Chaves, Portugal

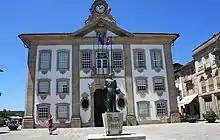
The former residence of the Majorat of Vilar de Perdizes, now the municipal palace/hall of Chaves

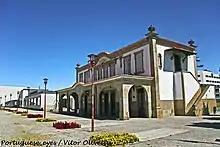
Railway Station of Chaves

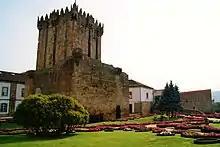
The former Keep Tower of Chaves, principal remnant of the castle and fortifications of medieval Chaves

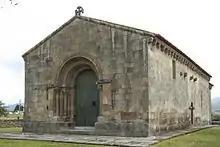
The Romanesque facade of the Church of Nossa Senhora da Azinheira

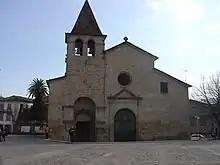
The front facade of the parochial Church of Santa Maria Maior, former cathedral dating to the 11th century

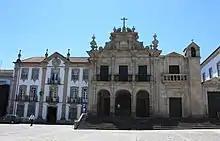
The Church of the Misercórdia, built in the 17th century, is the dynastic resting place for some members of the House of Braganza

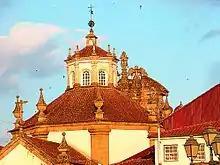
The ornate rooftop of the Baroque-influence Church of São João de Deus, commonly known as the Church of Madalena

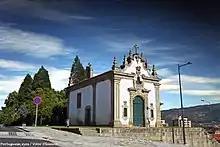
Chapel of Nossa Senhora da Lapa

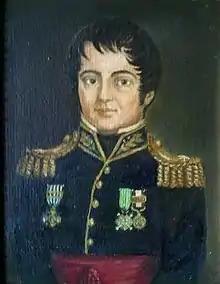
Ignácio Luis Madeira de Melo)

In addition to the old "Church of São Francisco" (which for three centuries was resting place of the first Duke of Braganza), there are other buildings which have been artistically converted into hotel rooms, and which served the army as barracks for many years.